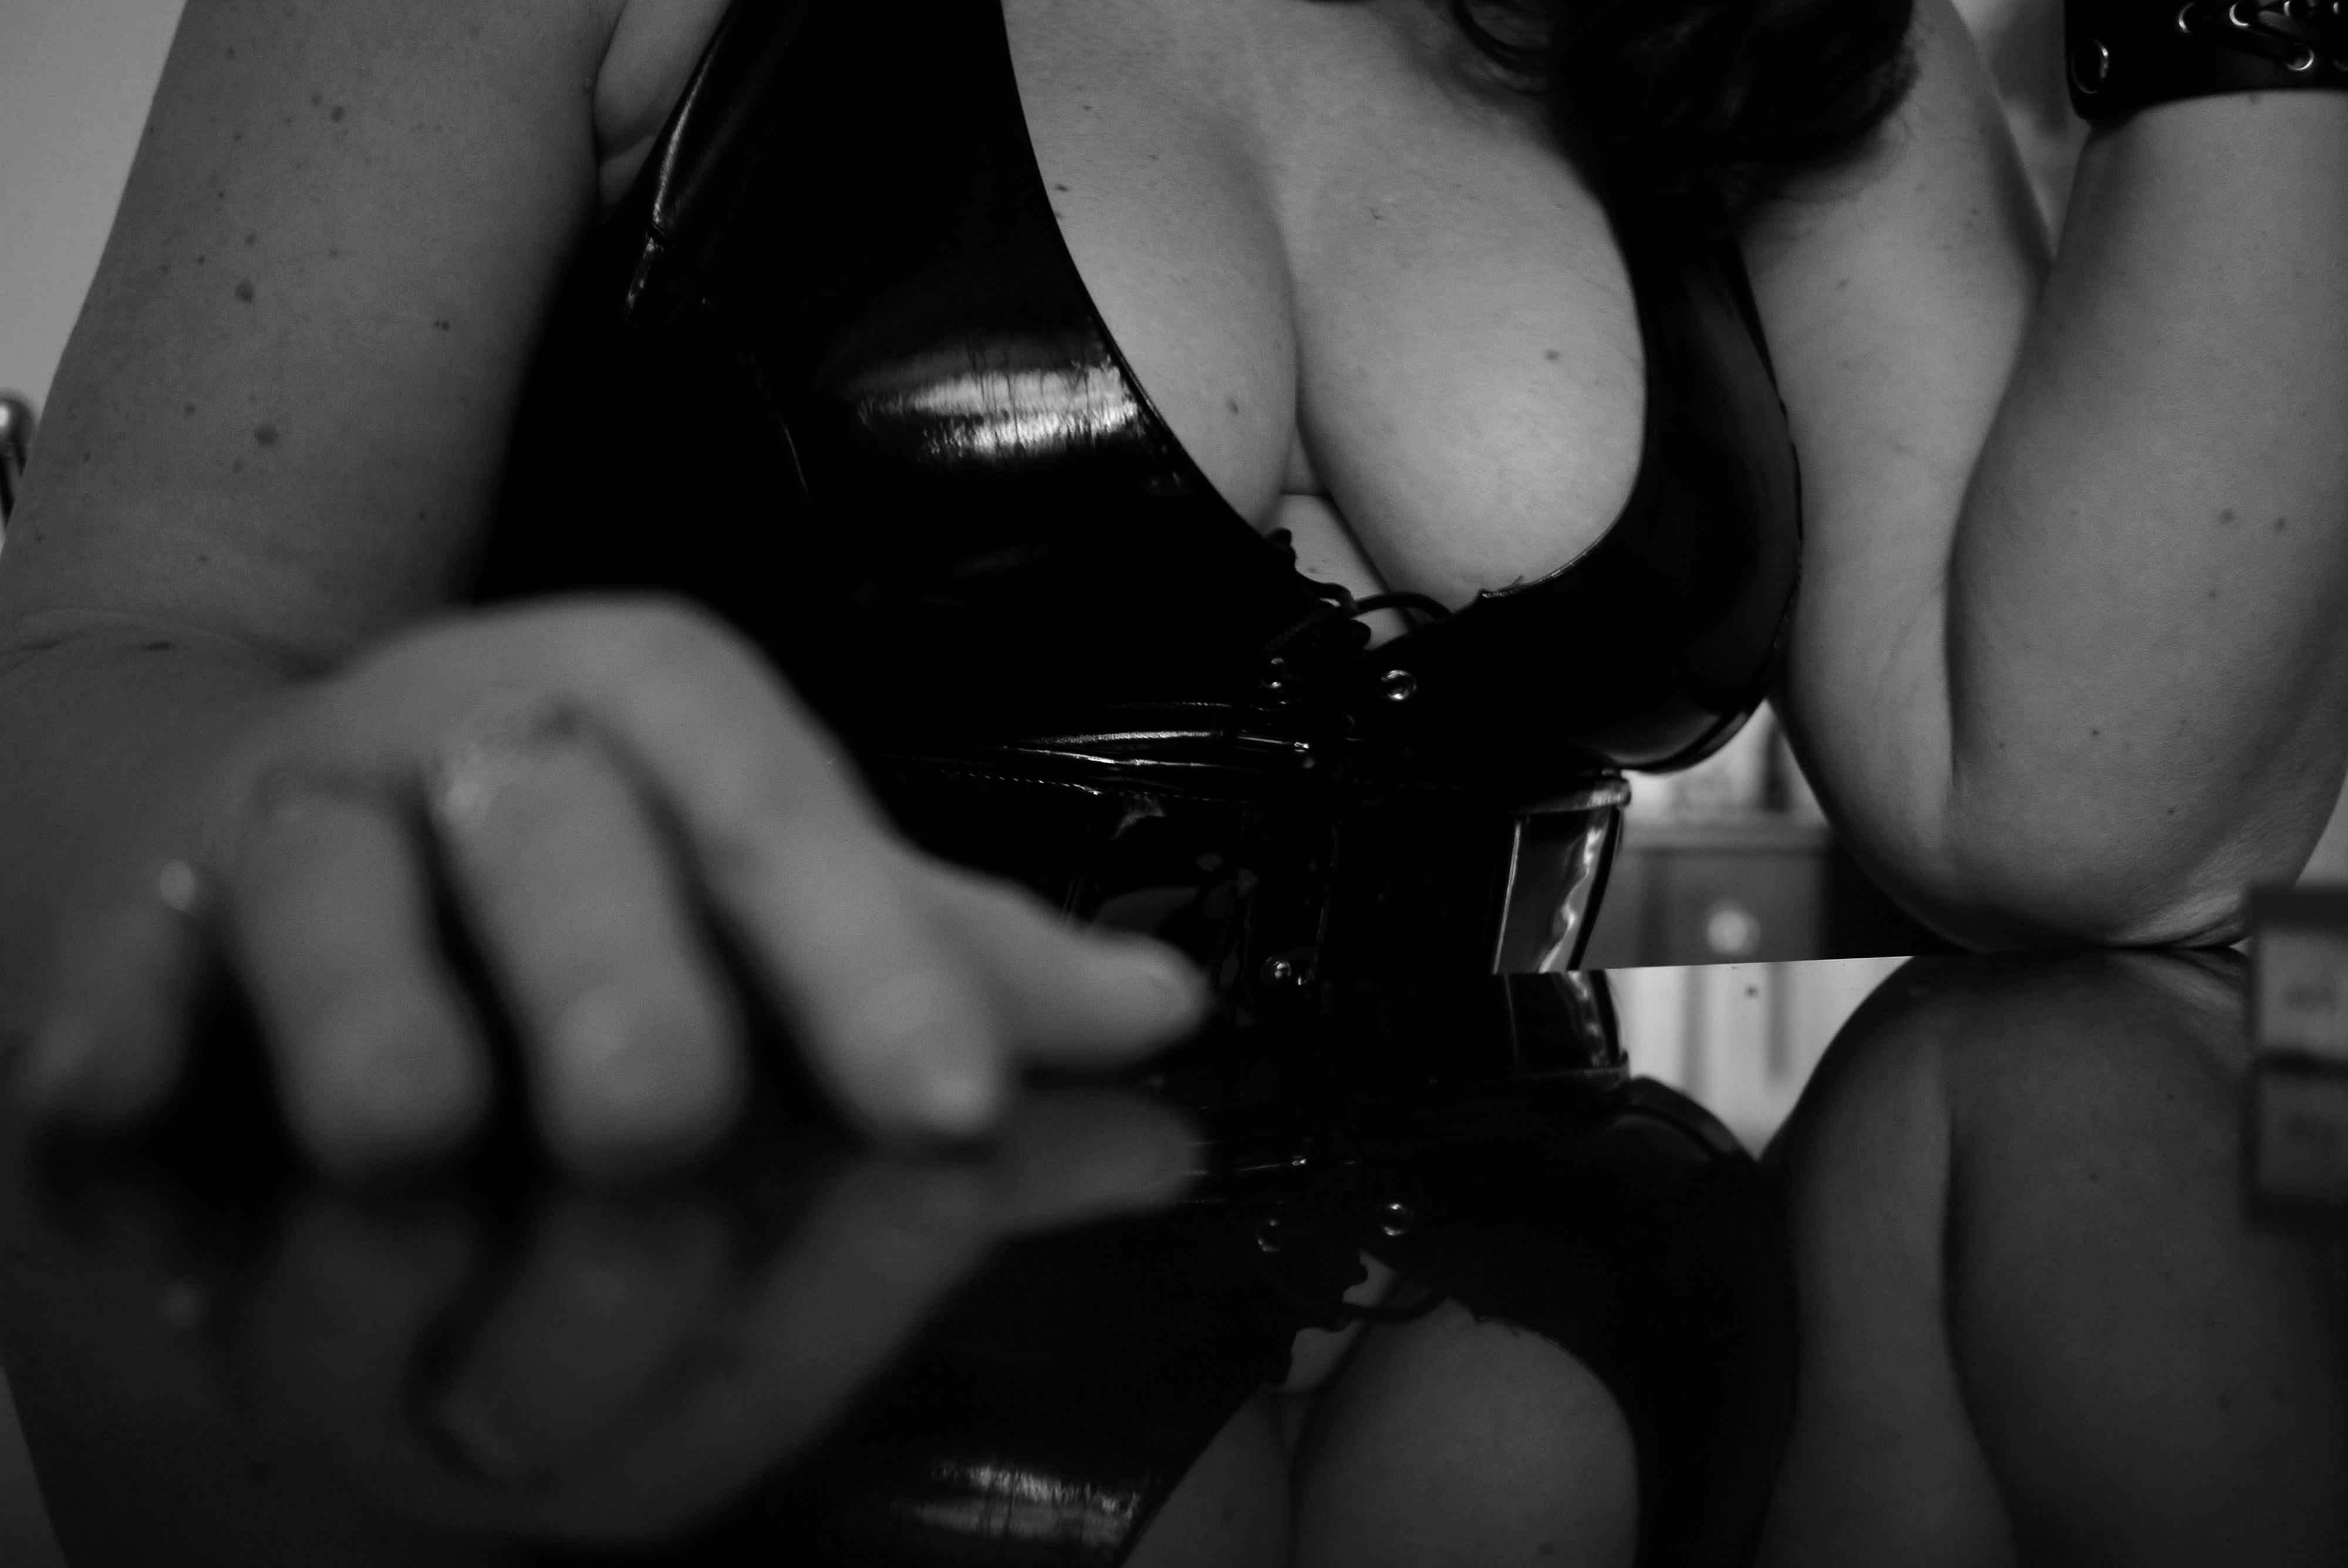
hand, black and white, girl, woman, white, street, photography, ebook, leg, model, finger, training, clothing, black, monochrome, lady, muscle, mouth, streetphotography, flickr, thomas, video, olympus, beauty, omd, fuji, leica, monochrom, leuthard, hcb, thomasleuthard, streettogs, interaction, sense, monochrome photography